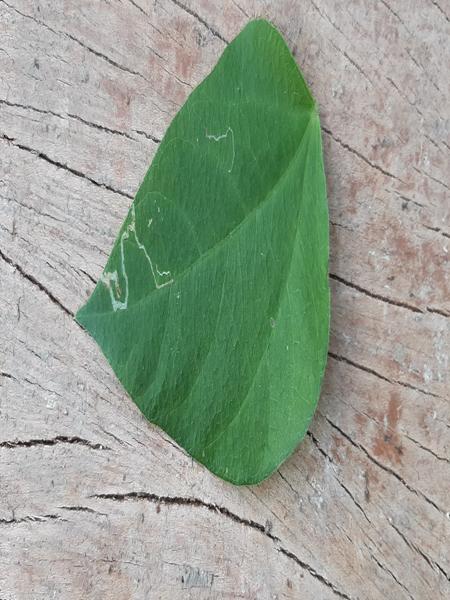
Plant: Beans